Fortitude Valley Post Office

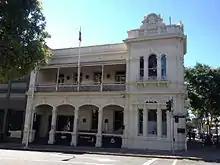
Side view, 2014

The Fortitude Valley Post Office and Telegraph Office, as it was first called, was constructed in 1887 by William Ferguson for the Queensland Post and Telegraph Department to a design prepared by the Colonial Architect's Office of the Department of Public Works. The original working drawings are unsigned however it is believed that the design was carried out by either John James Clark, who was the Colonial Architect from 1883 to 1886 or George St Paul Connolly, who held the position from 1887 to 1891. The building, composed in the Victorian Italianate architectural style, is one of only ten substantial Queensland post offices designed in this style that were all built between 1879 and 1898. Comparatively, the Fortitude Valley Post Office has the most ornately detailed cement-rendered facade and is the only post office designed and constructed with mansard roofs. The building was also one of only two masonry post offices that were built in 1887 – all others were constructed of timber.